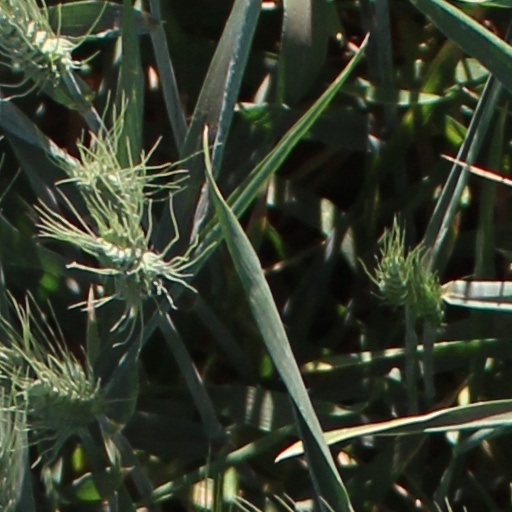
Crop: wheat